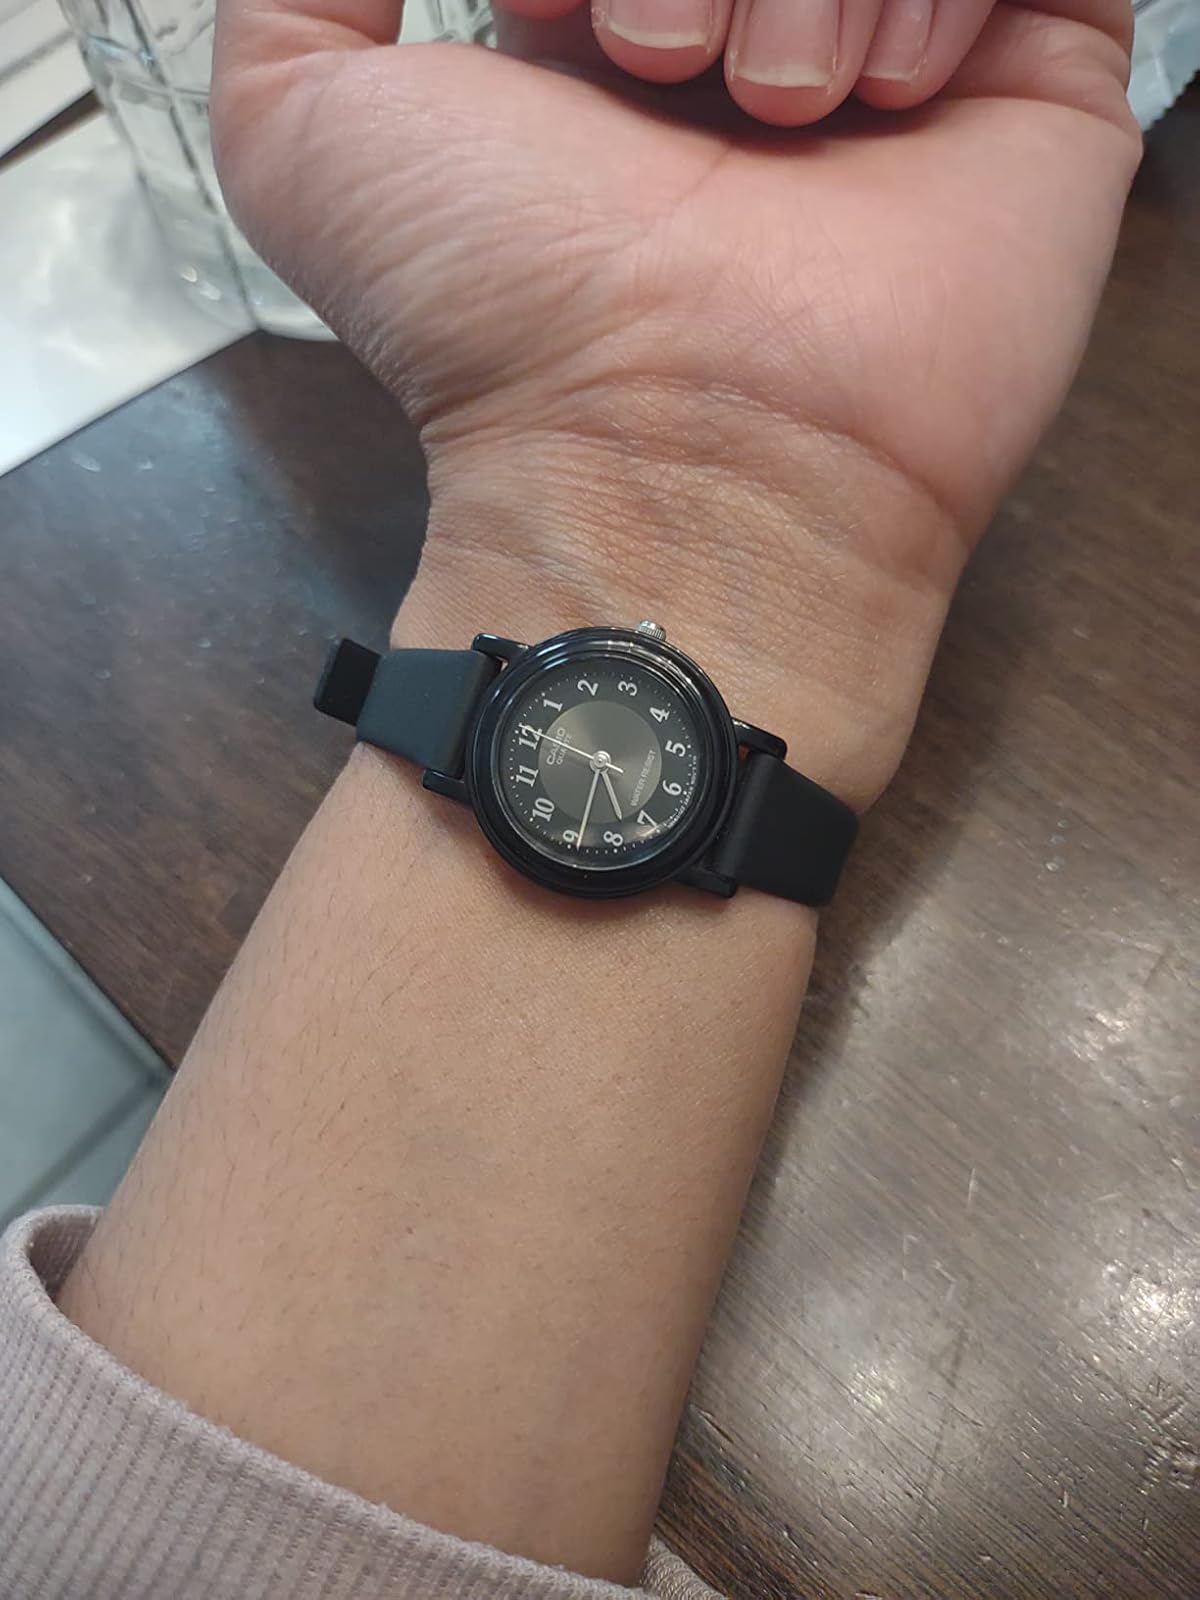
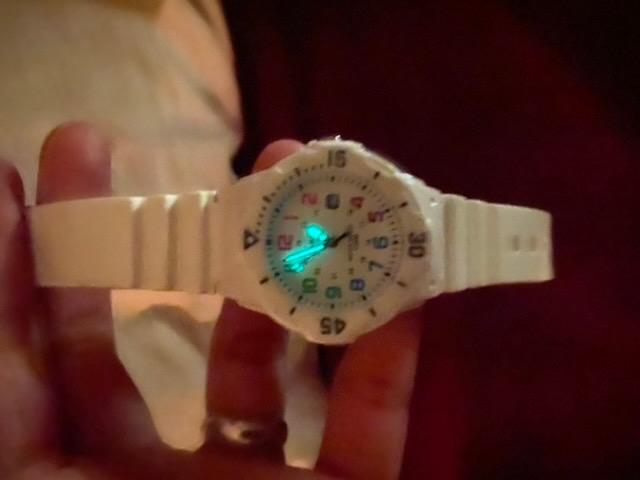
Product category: accessories_watch
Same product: no